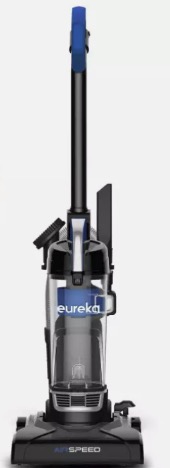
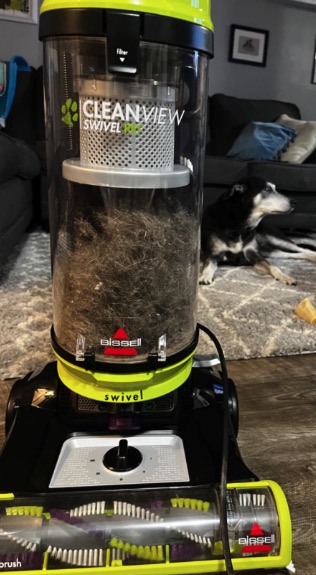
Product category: items_vacuum
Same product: no